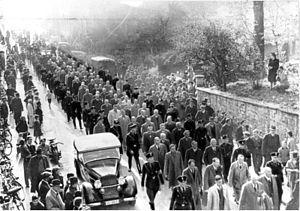
La nuit de Cristal est le pogrom contre les Juifs du Troisième Reich qui se déroula dans la nuit du 9 au 10 novembre 1938 et dans la journée qui suivit. Ce pogrom a été présenté par les responsables nazis comme une réaction spontanée de la population à la mort le 9 novembre 1938 d’Ernst vom Rath, un secrétaire de l'ambassade allemande à Paris, grièvement blessé deux jours plus tôt par Herschel Grynszpan, un jeune Juif polonais d'origine allemande. En fait, le pogrom fut ordonné par le chancelier du Reich, Adolf Hitler, organisé par Joseph Goebbels et commis par des membres de la Sturmabteilung, de la Schutzstaffel et de la Jeunesse hitlérienne, soutenus par le Sicherheitsdienst, la Gestapo et d'autres forces de police.
La synagogue de Baden-Baden a été construite en 1899 pour la communauté juive de Baden-Baden ainsi que pour les nombreux curistes juifs. Comme la majorité des synagogues en Allemagne, elle sera détruite par les nazis en 1938.